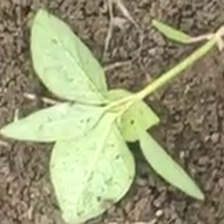
Weed species: Moti_dudhi(Euphorbia_geneculata_L)